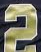
Number: 2